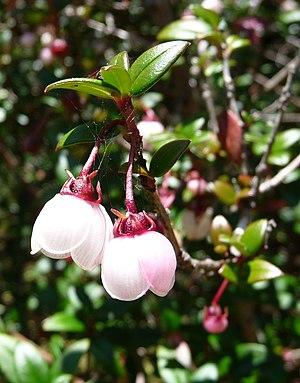
Fleurs du goyavier du Chili (Murta, Ugni molinae). Photographiée début janvier 2013 au Parque del Bosque, Valdivia, Chili.
Le goyavier du Chili est un arbuste fruitier de la famille des myrtacées, endémique et natif du Chili. Son nom vernaculaire espagnol est murta ou murtilla. Le fruit au goût de fraise des bois est utilisé pour la production de l'arôme de fraise.